Media in Cornwall

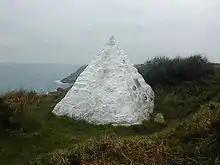
The white pyramid which replaced a clifftop hut near Porthcurno at which the submarine telegraph cable from Brest in France was terminated

In 1869, John Pender formed his first telegraph company, the "Falmouth Gibraltar and Malta Telegraph Company", with the aim of completing the cable chain connecting India to England with cables via Gibraltar and Portugal. The company name was somewhat misleading as although Pender intended the cable to land at Falmouth, the final landing point was the more westerly Porthcurno, because of fears of shipping damaging the cables.